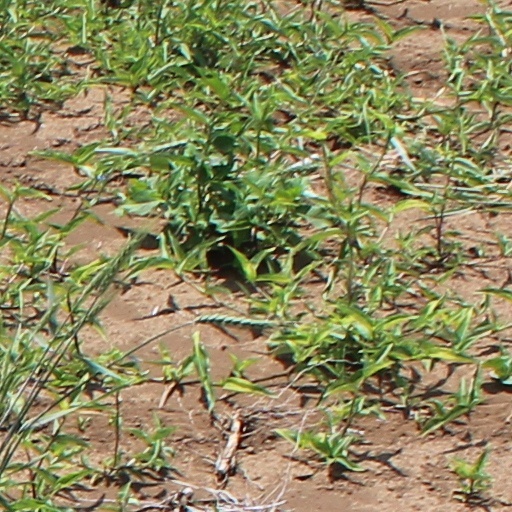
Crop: wheat